Ultraman (character)

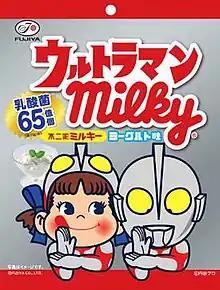
"Ultraman Milky", a result of a joint collaboration between Ultraman (right) and Fujiya Co.'s mascot Peko-chan (left), cosplaying as Ultraman

Having gained a long time popularity, Ultraman has also been featured in several promotions and merchandises, either by Tsuburaya Productions itself or by extension, a cross-promotion. The first one was a set of action figures from the "Ultraman" line sold by the Marusan toy company back in 1966, the same year the character and his series' debuted. Said toys were later displayed at the Yokohama Doll Museum on March 12 and 13, 2016 as part of the 50th anniversary of the Ultra Series celebration . Tsuburaya has also collaborated with Fujiya Co. twice; once in the 1990s where a chocolate confectionery was released alongside an Ultraman card and later in 2016 in a collaboration with Peko-chan, Fujiya Co.'s main mascot (from the milk confectionary Milky), as said company was celebrating its 65th anniversary, which served as a tie-in to the Ultra Series' 50th anniversary.